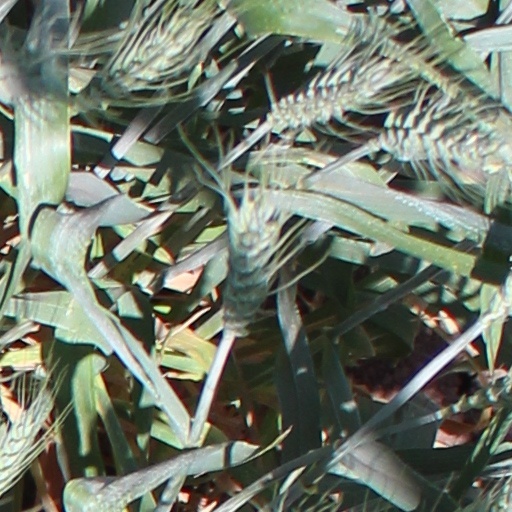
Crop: wheat